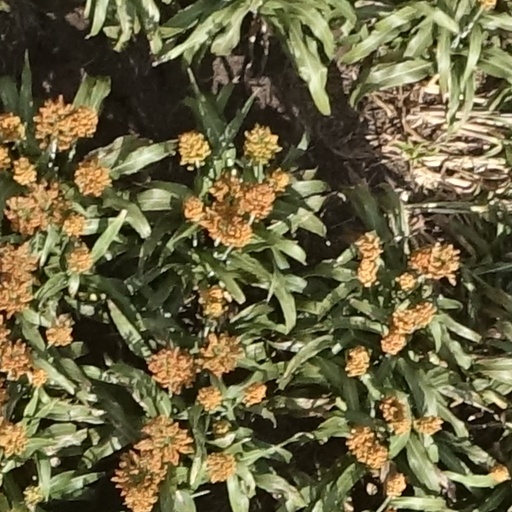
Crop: sorghum